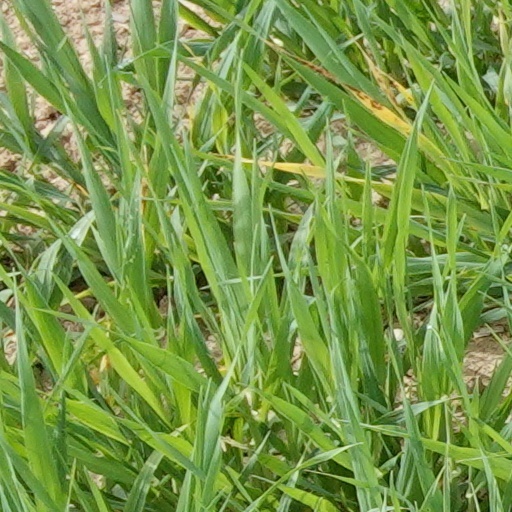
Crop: wheat